Safecracker (video game)

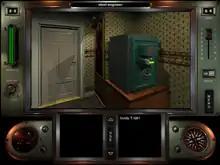
The player stands near a safe. The heads-up display (HUD) interface surrounds the play window; the inventory appears at the bottom.

"Safecracker" is a puzzle adventure game that takes place from a first-person view in a pre-rendered visual environment. The player uses a point-and-click interface to traverse the game world and interact with objects. In a manner that has been compared to "Zork Nemesis", the player's movement is restricted to jumps between panoramic static screens. The camera view can rotate 360° on each screen. In "Safecracker", the player assumes the role of a professional in the security systems business, who seeks a job with the fictional Crabb & Sons Company. The firm is a manufacturer of safes with unusual designs. As an audition, the player character is contracted by Crabb & Sons' owner to infiltrate his mansion headquarters and crack the safes within, with the ultimate goal of breaking into the new "F-9-12" design.